Succession to Elizabeth I

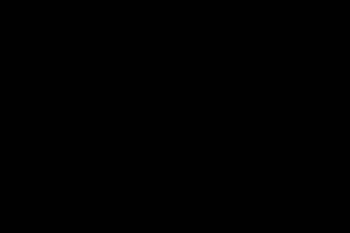
Anne Stanley in genealogical context

The Doleman tract of 1594 suggested one resolution to the succession issue: the Suffolk claimant William Stanley, 6th Earl of Derby should marry the Infanta of Spain, and succeed. Stanley, however, married the following year. Charles Emmanuel I, Duke of Savoy, son-in-law of Philip II of Spain, became a widower in 1597. Catholic opinion suggested he might marry a female claimant, Lady Anne Stanley (the Earl's niece), if not Arbella Stuart.